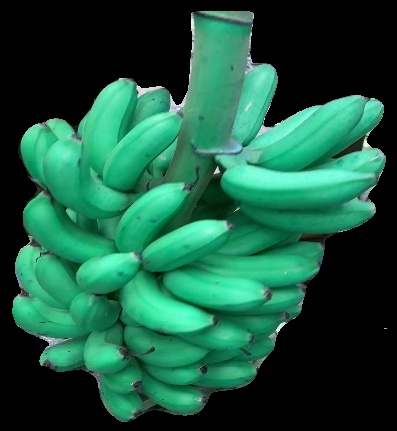
Variety: rasbale
Grade: grade1